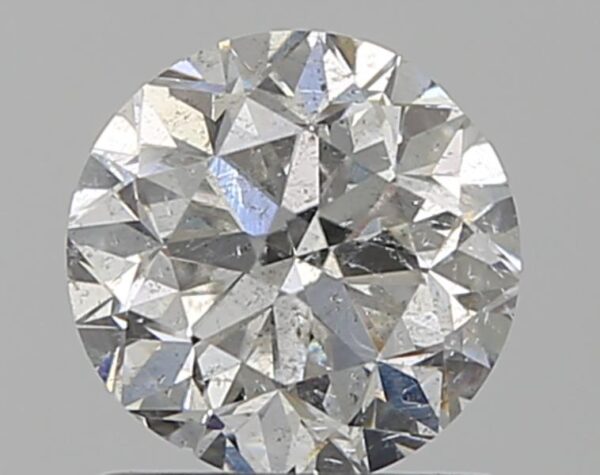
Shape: round
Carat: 1
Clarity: SI2
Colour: G
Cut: GD
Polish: VG
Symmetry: GD
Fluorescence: N
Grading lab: IGI
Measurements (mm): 6.14 x 6.03 x 4.08